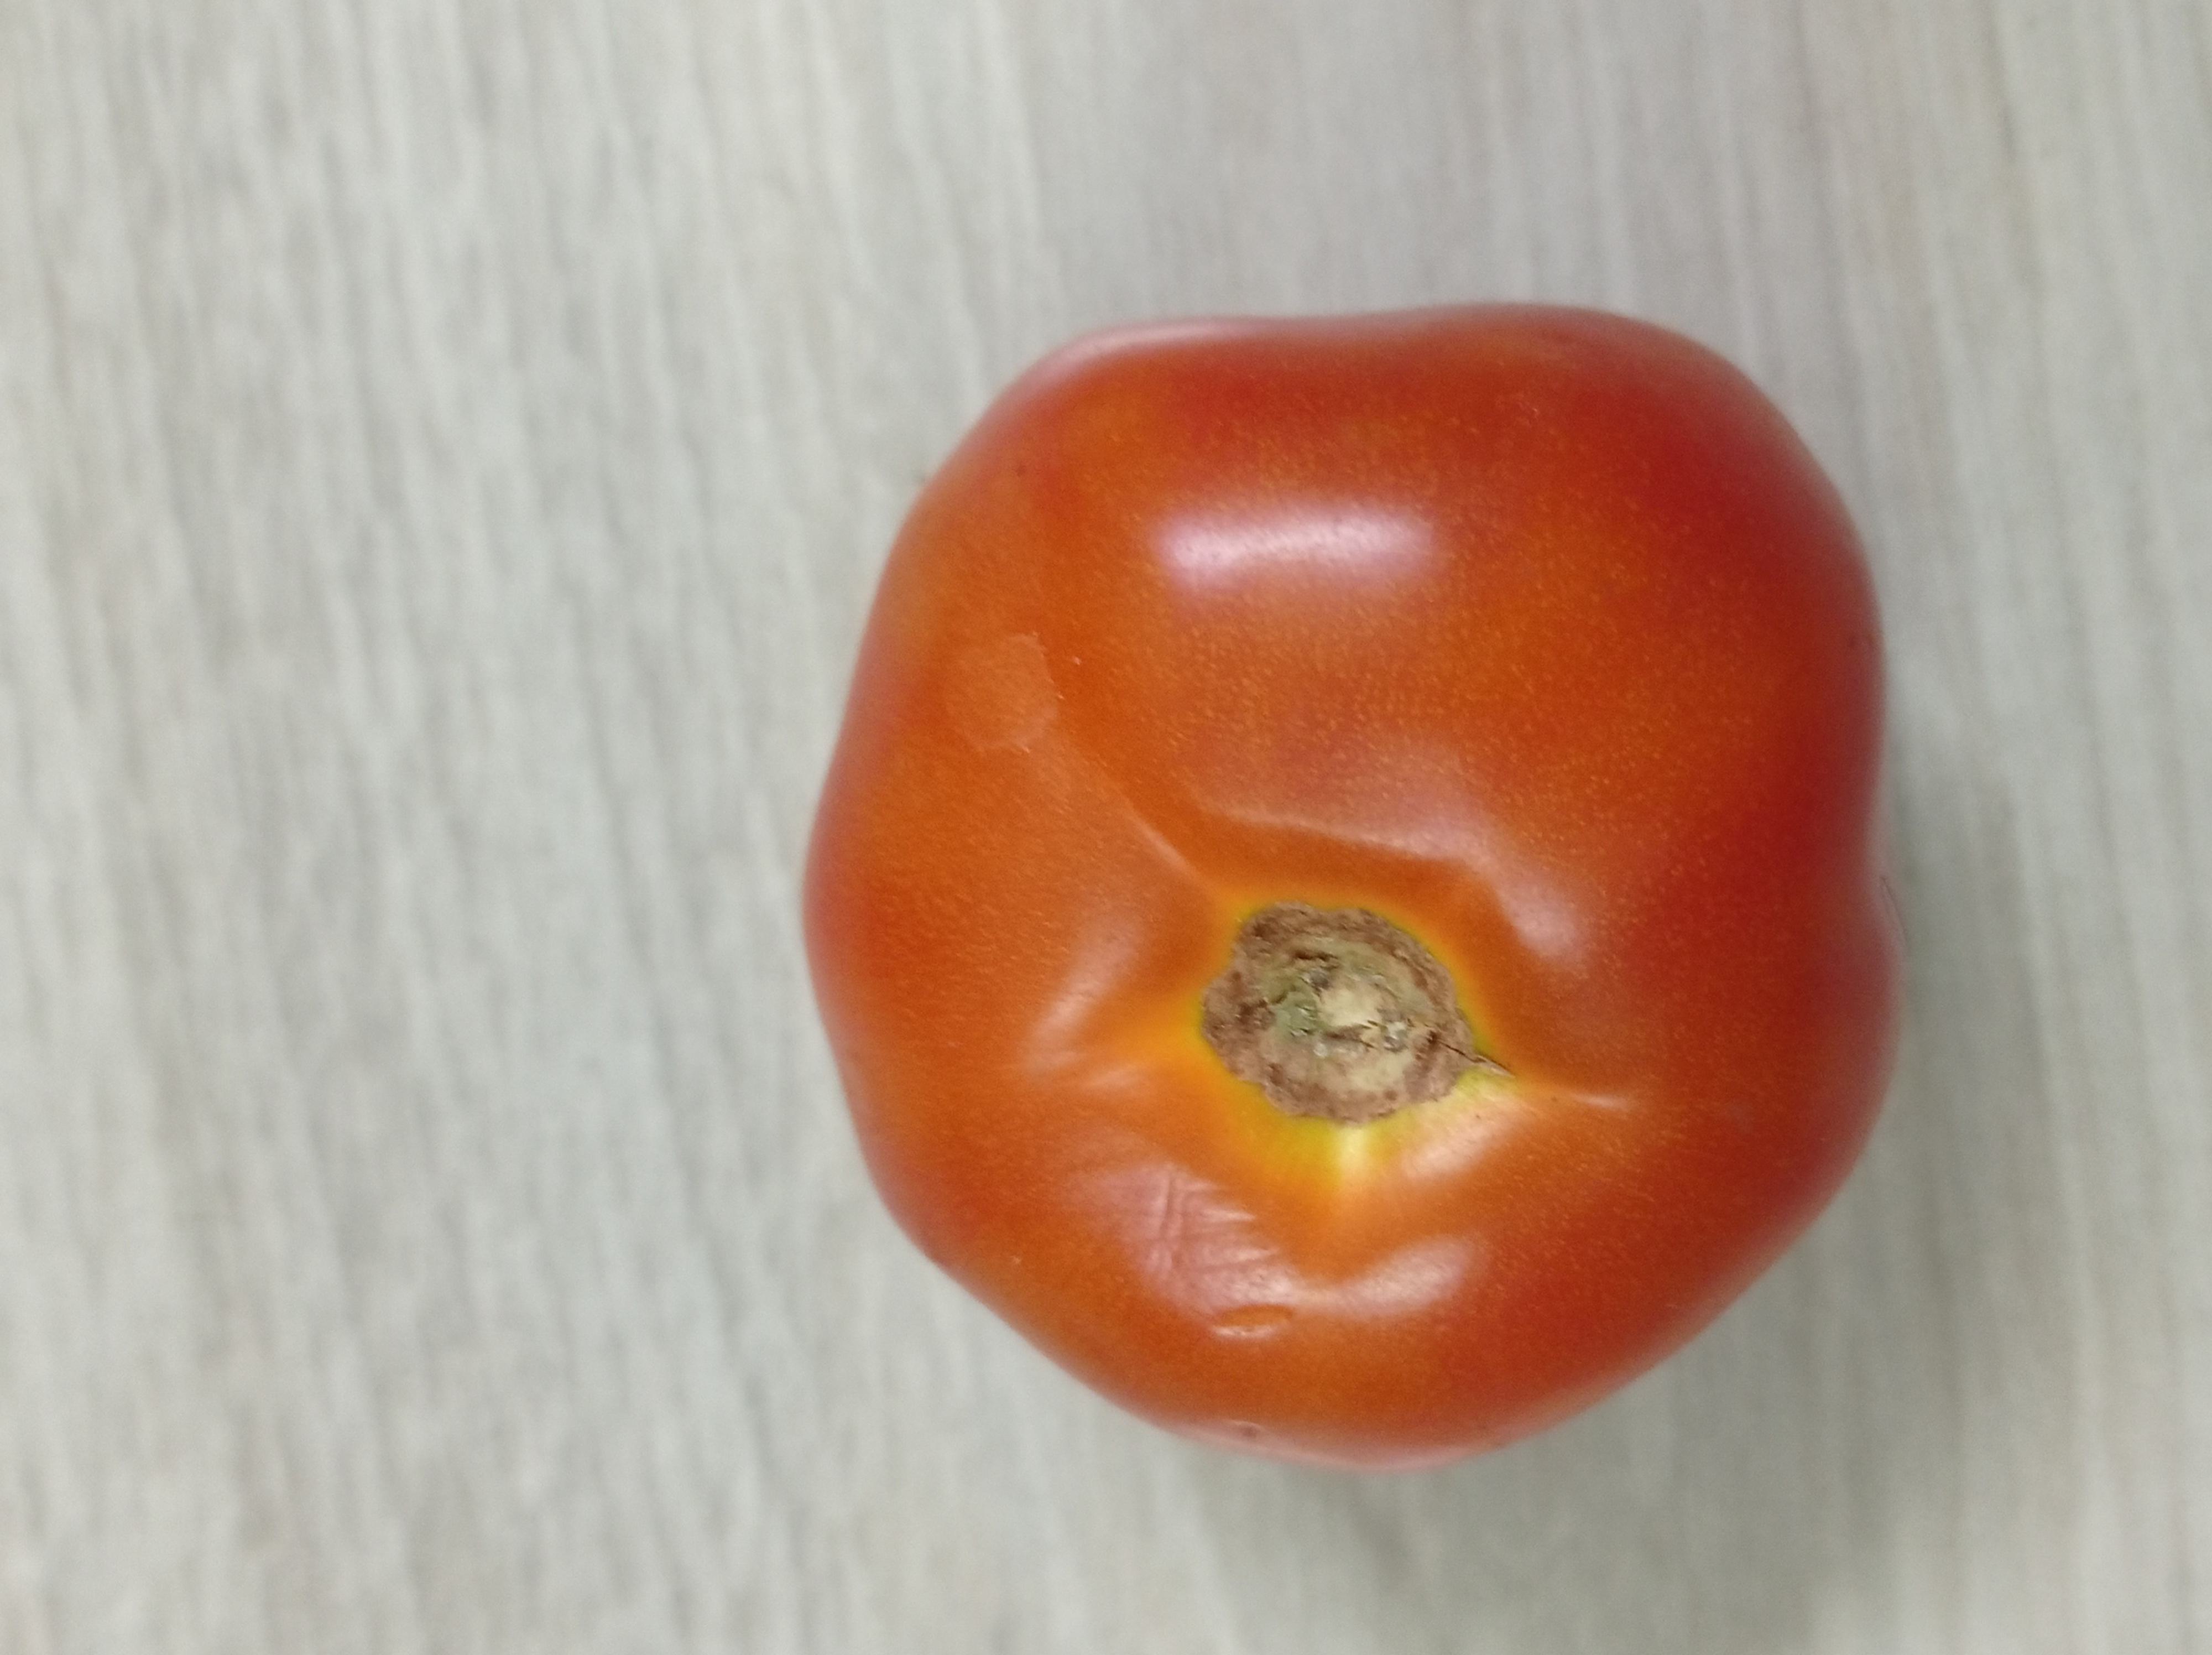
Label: Fresh